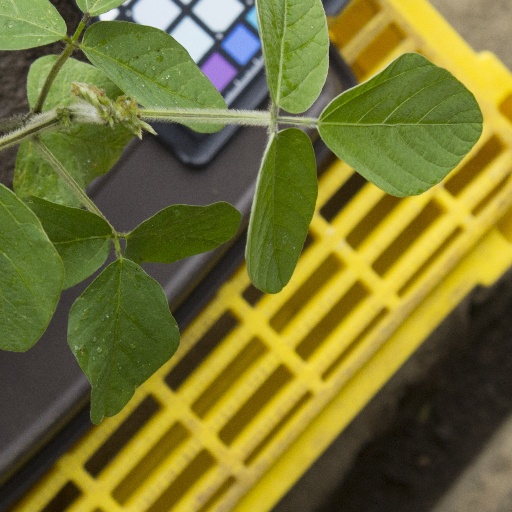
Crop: soybean